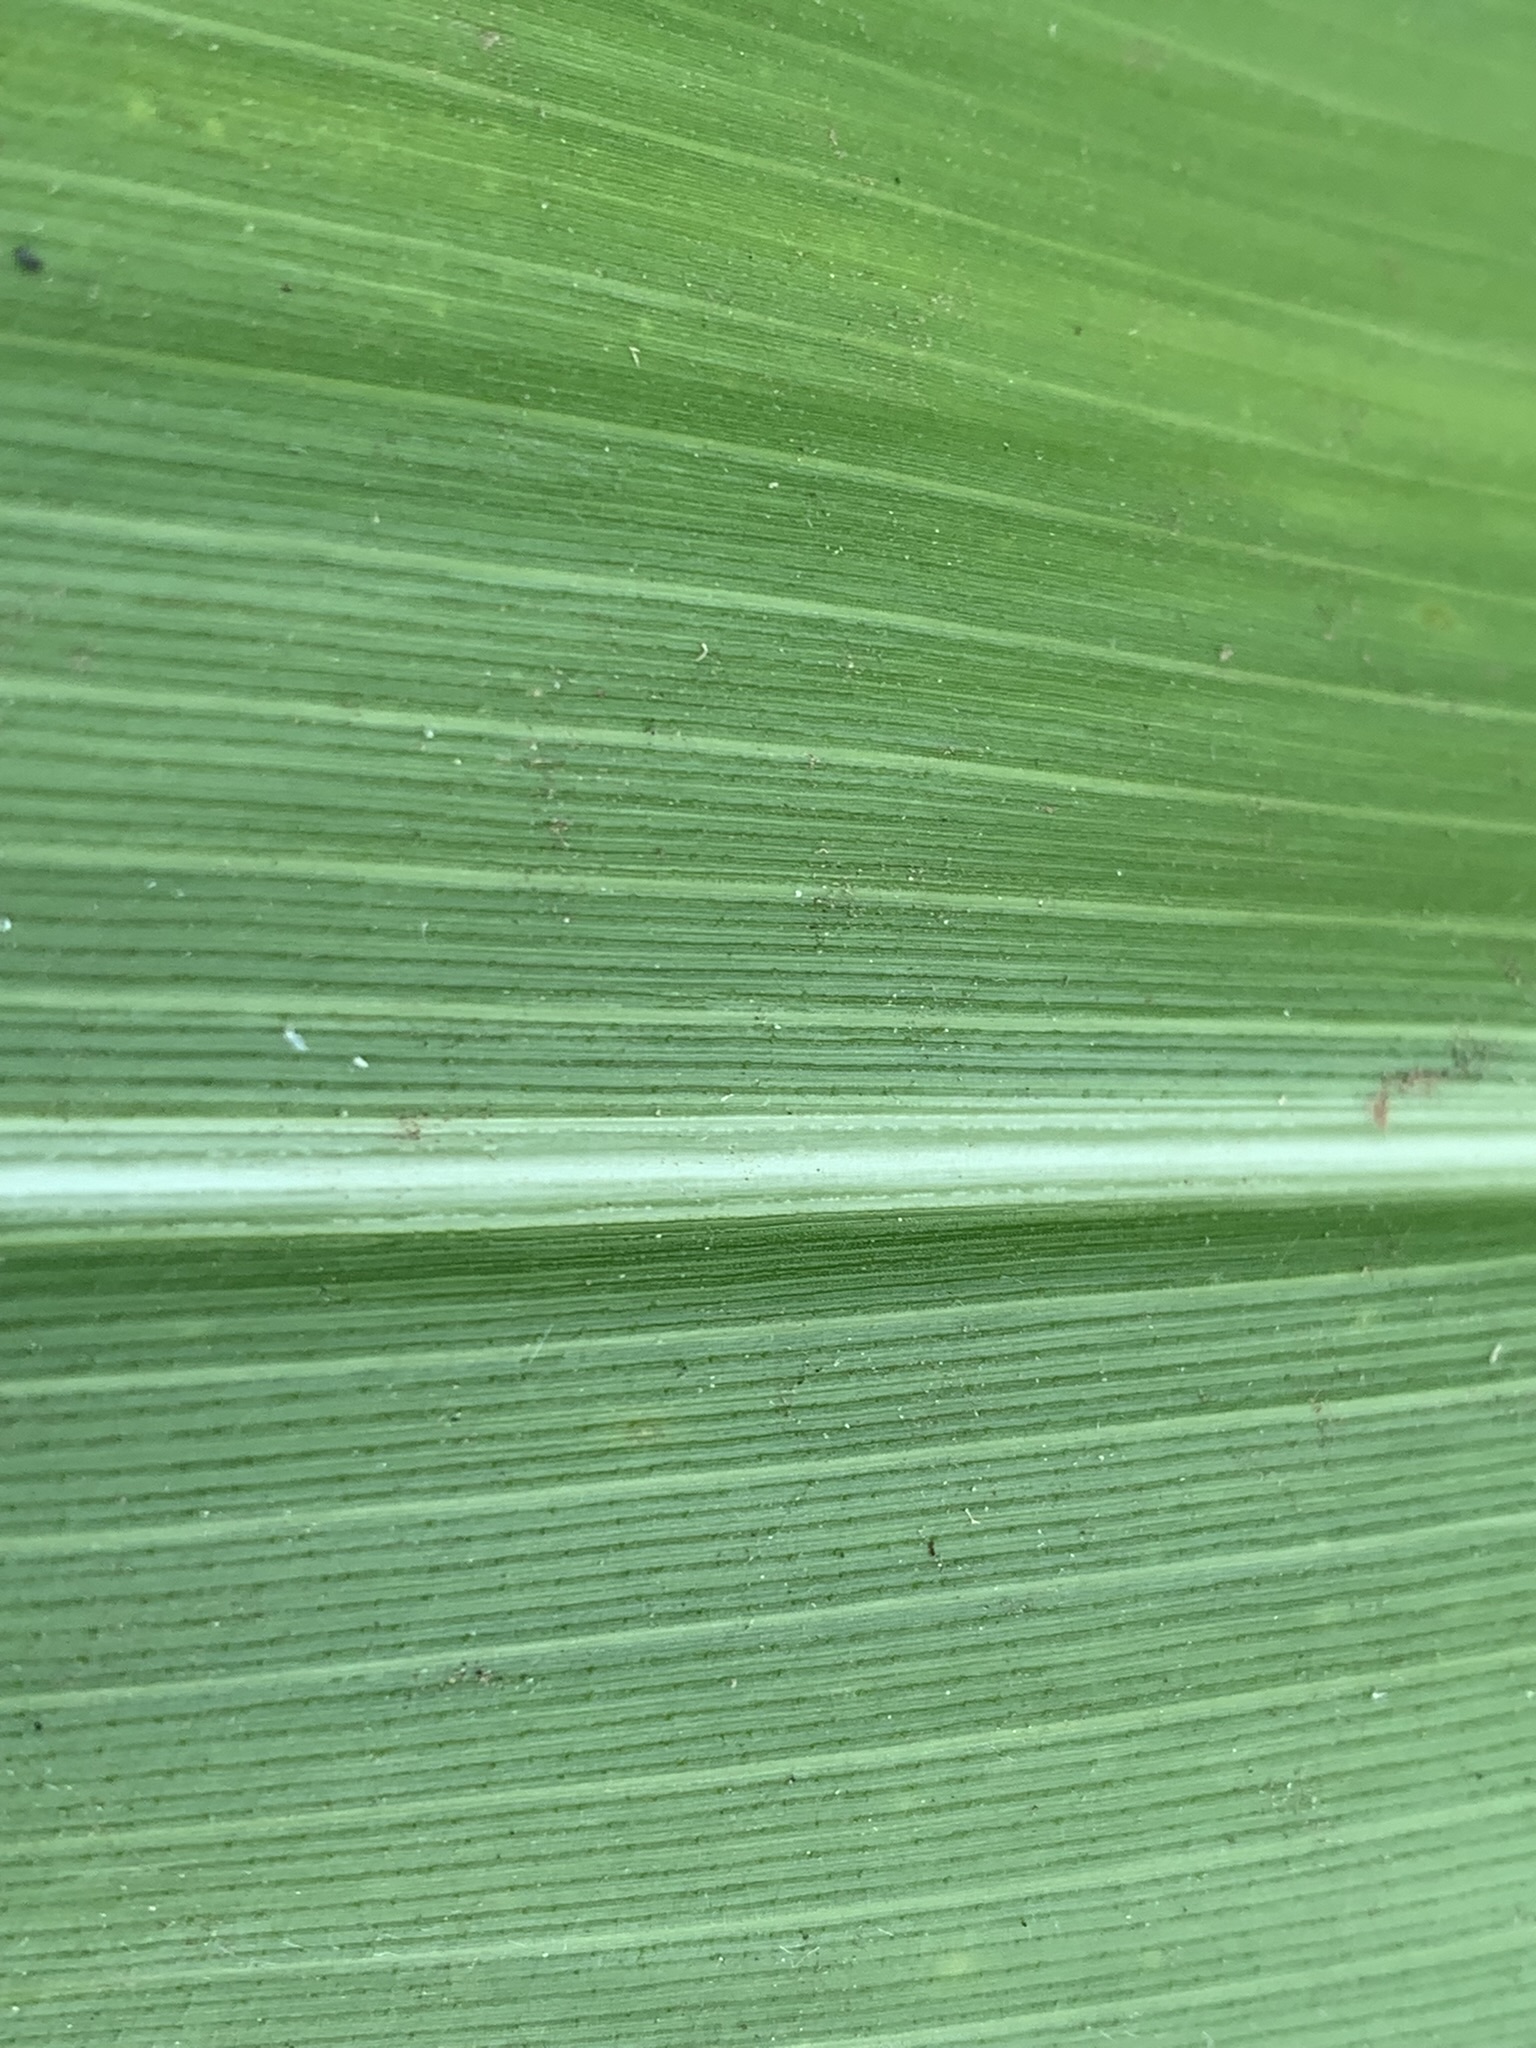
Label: Healthy